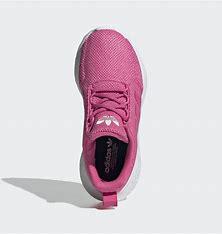
Brand: Adidas
Model: Swift Run 22